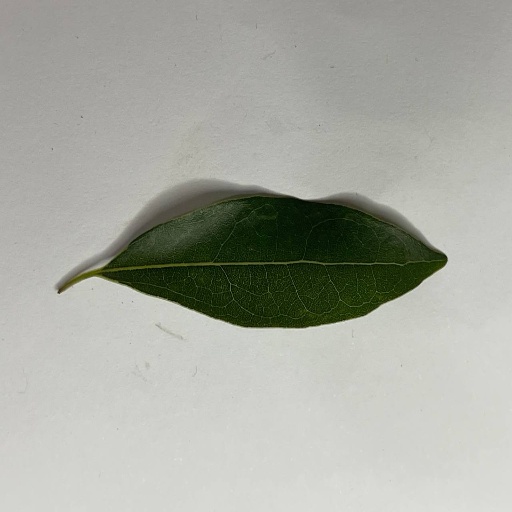
Species: Camphor
Leaf condition: Healthy Leaf